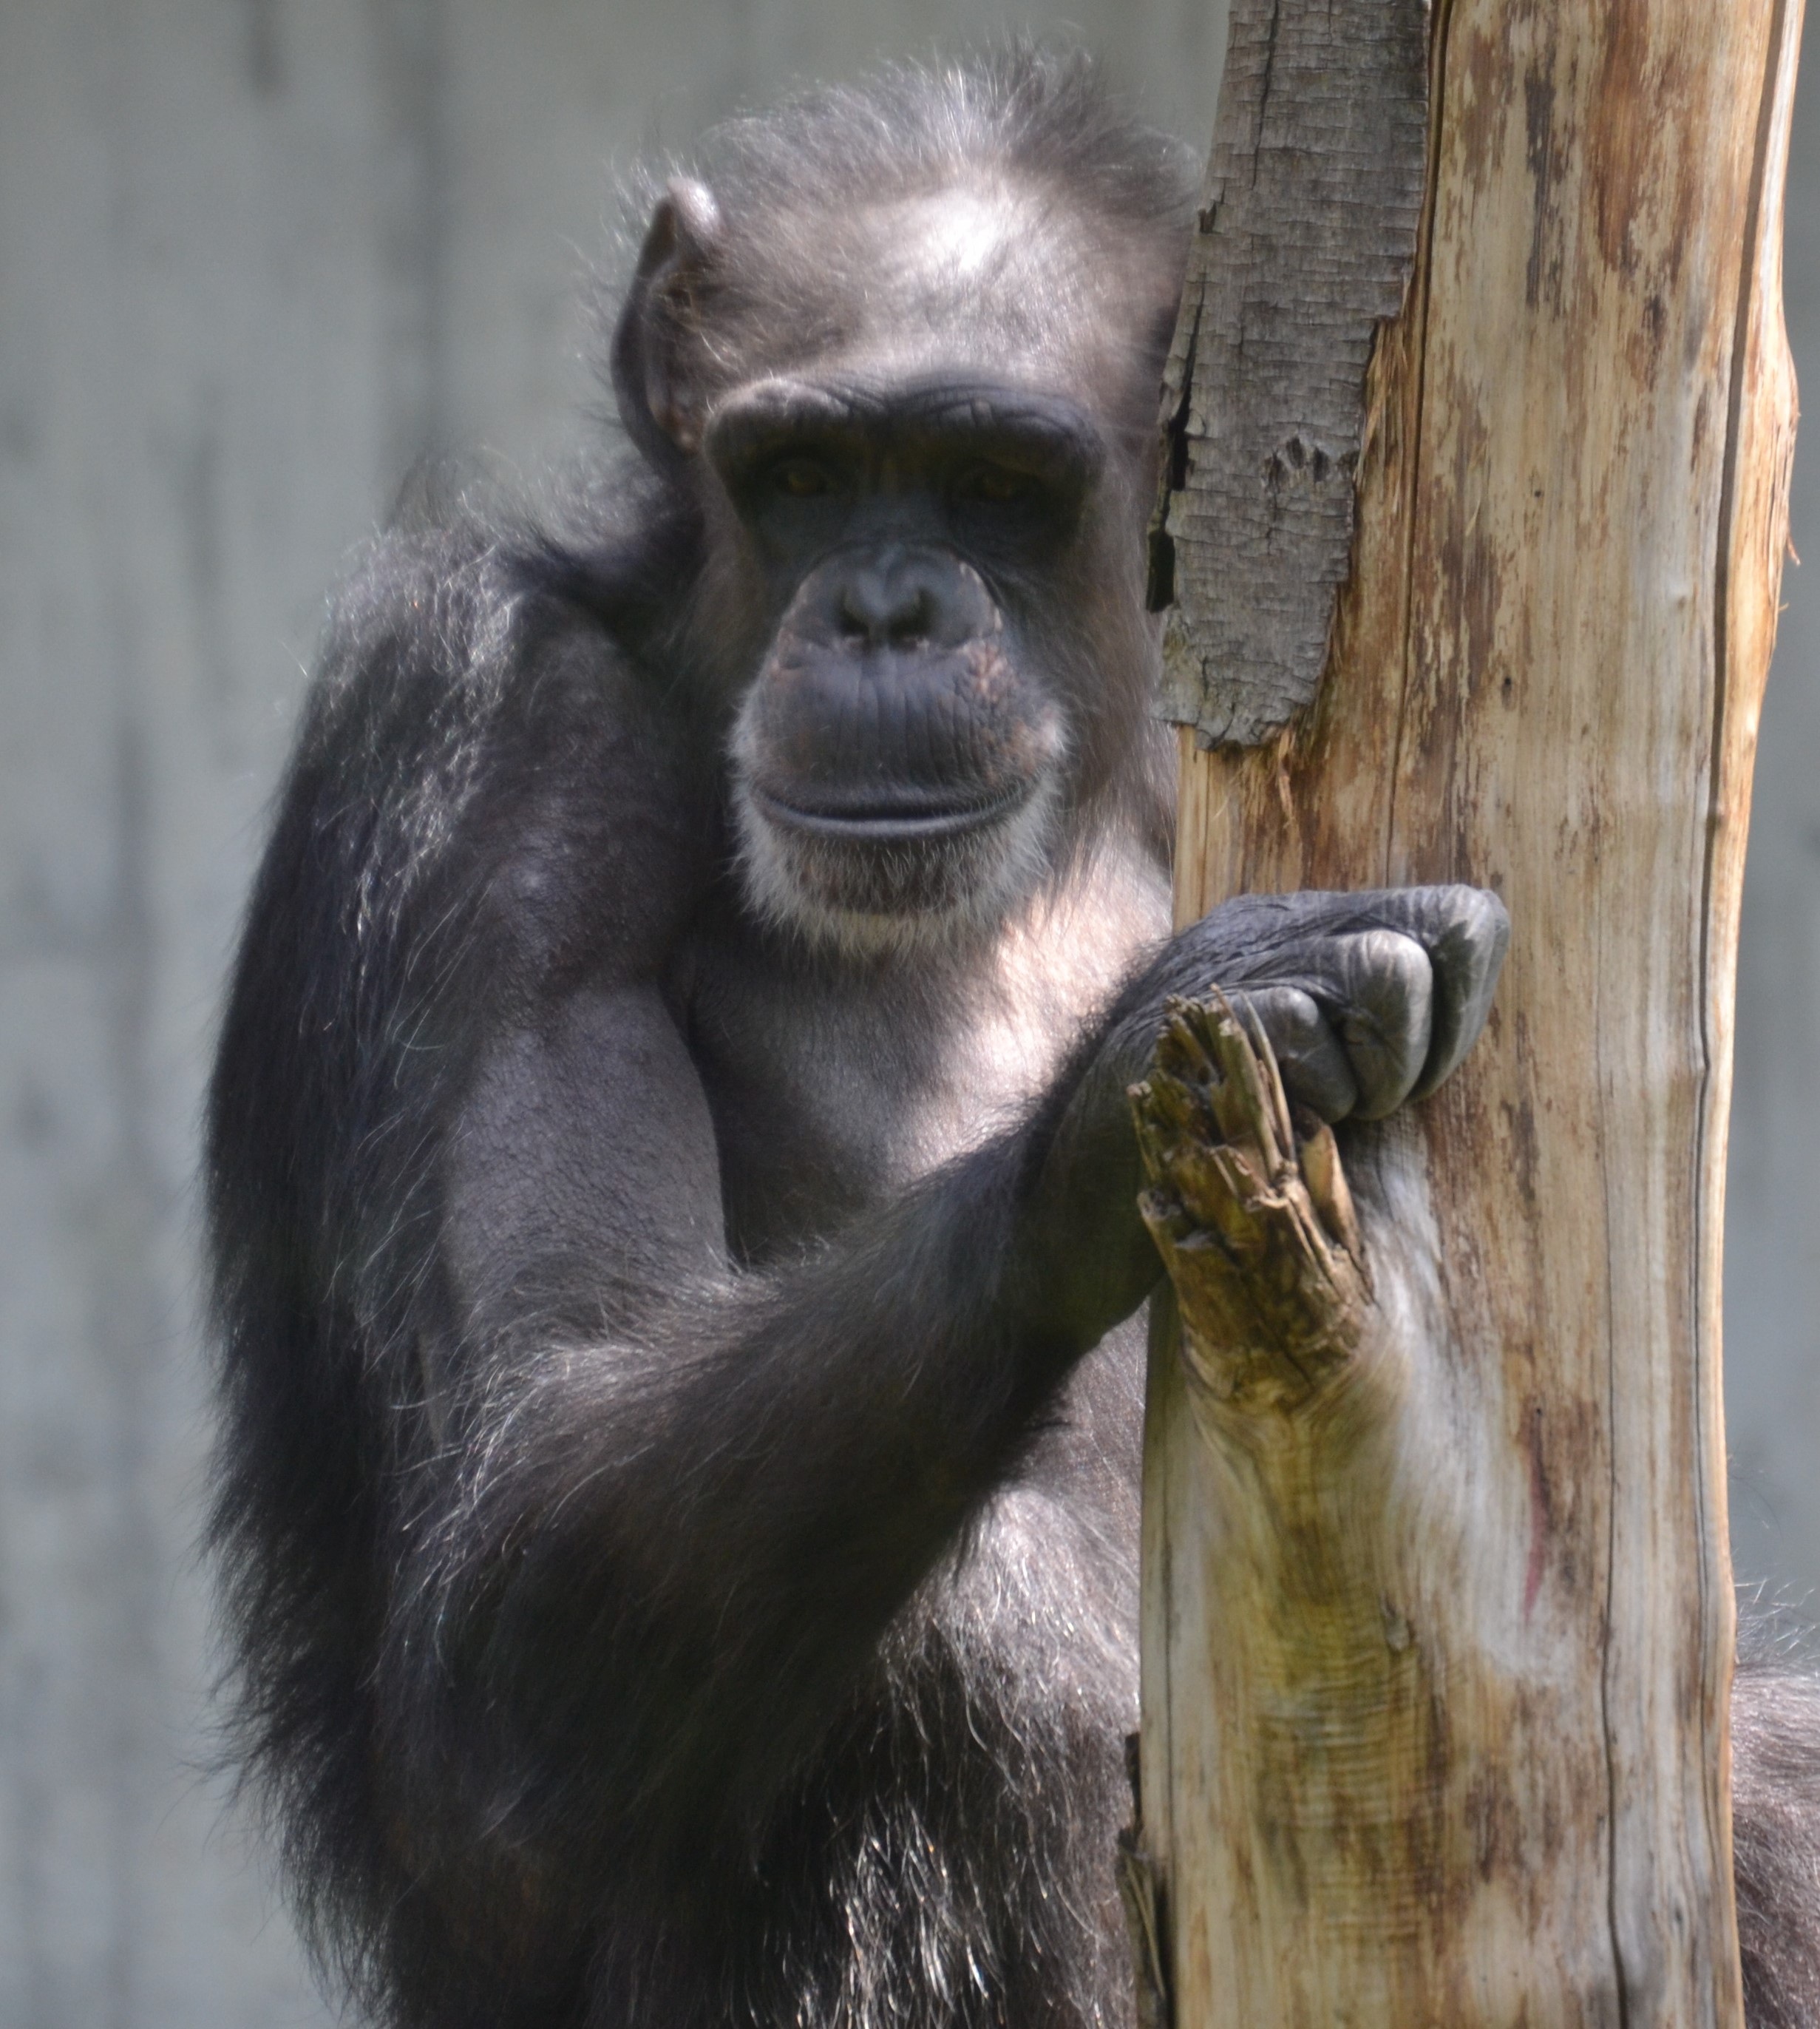
animal, wildlife, zoo, portrait, mammal, fauna, primate, chimpanzee, ape, vertebrate, western gorilla, great ape, common chimpanzee